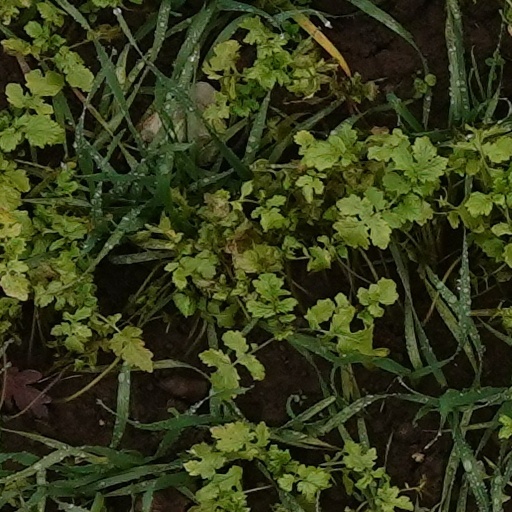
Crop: wheat